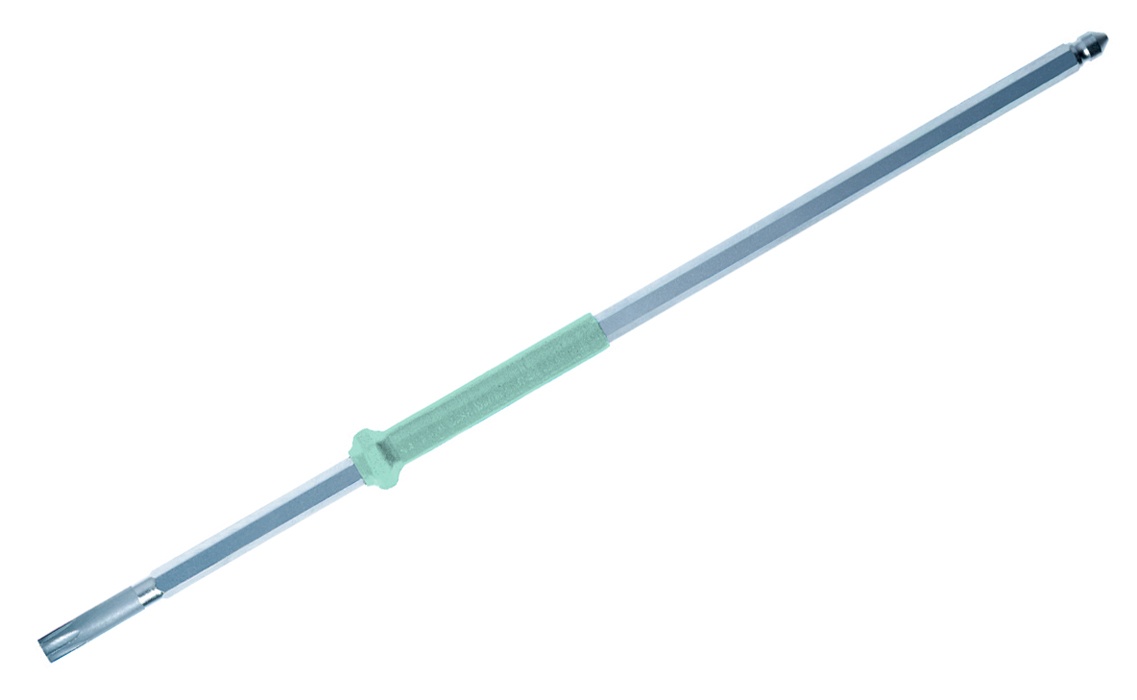
WIHA TOOLS Magicspring Torxplus Torquecontrol Blade Ip6 - WIH-28611
MagicSpring TorxPlus TorqueControl Blade IP6
Brand: Garage And Fab
Category: Hardware > Tools > Screwdrivers > Torx Screwdrivers